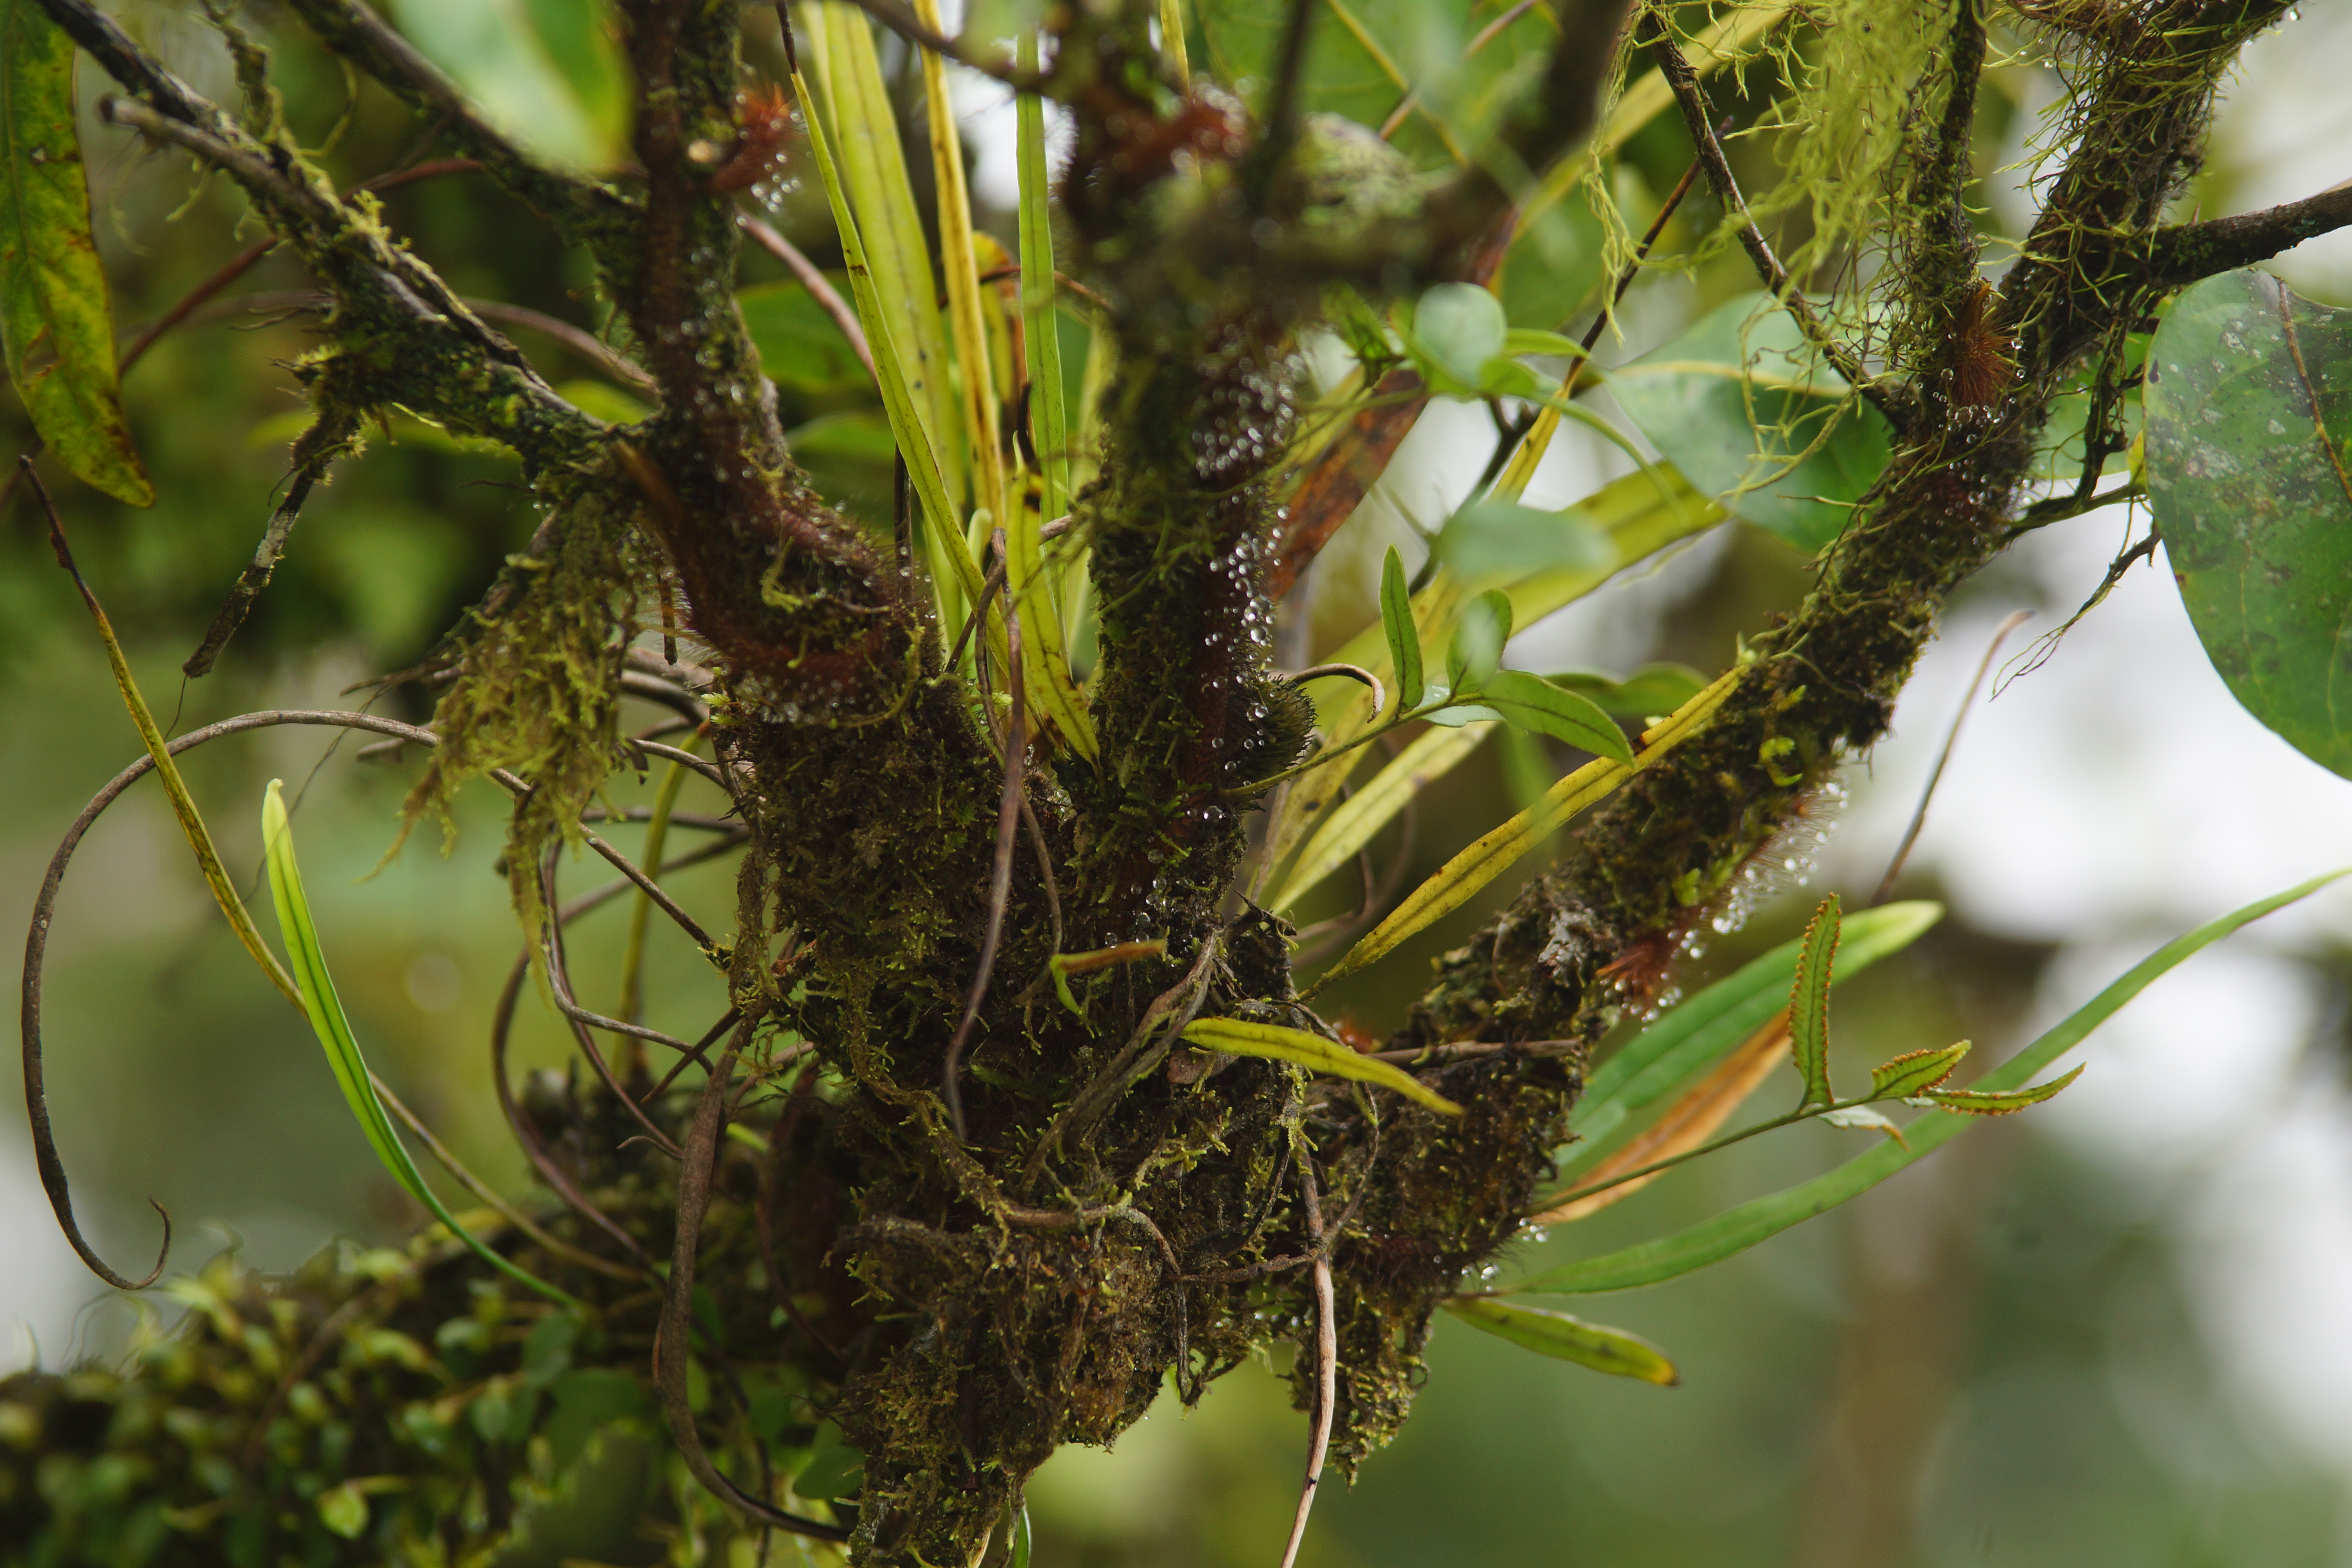
forest, tree, dew, plant, parasite, vegetation, flora, branch